Lawrence Tanfield

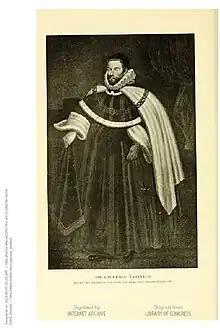
Sir Lawrence Tanfield from "The life and times of Lucius Cary, Viscount Falkland"

Sir Lawrence Tanfield (c. 1551 – 30 April 1625) was an English lawyer, politician and Lord Chief Baron of the Exchequer. He had a reputation for corruption, and the harshness which he and his wife showed to his tenants was remembered for centuries after their deaths.